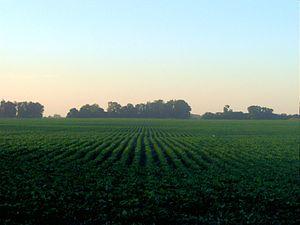
La province de Buenos Aires est la province la plus grande, la plus riche et la plus peuplée d'Argentine, bien que la municipalité de la ville de Buenos Aires, capitale de la République argentine n'en fasse pas partie. La province avait 15 625 084 habitants en 2010. L'agglomération du grand La Plata, sa capitale, en avait 799 523 la même année.